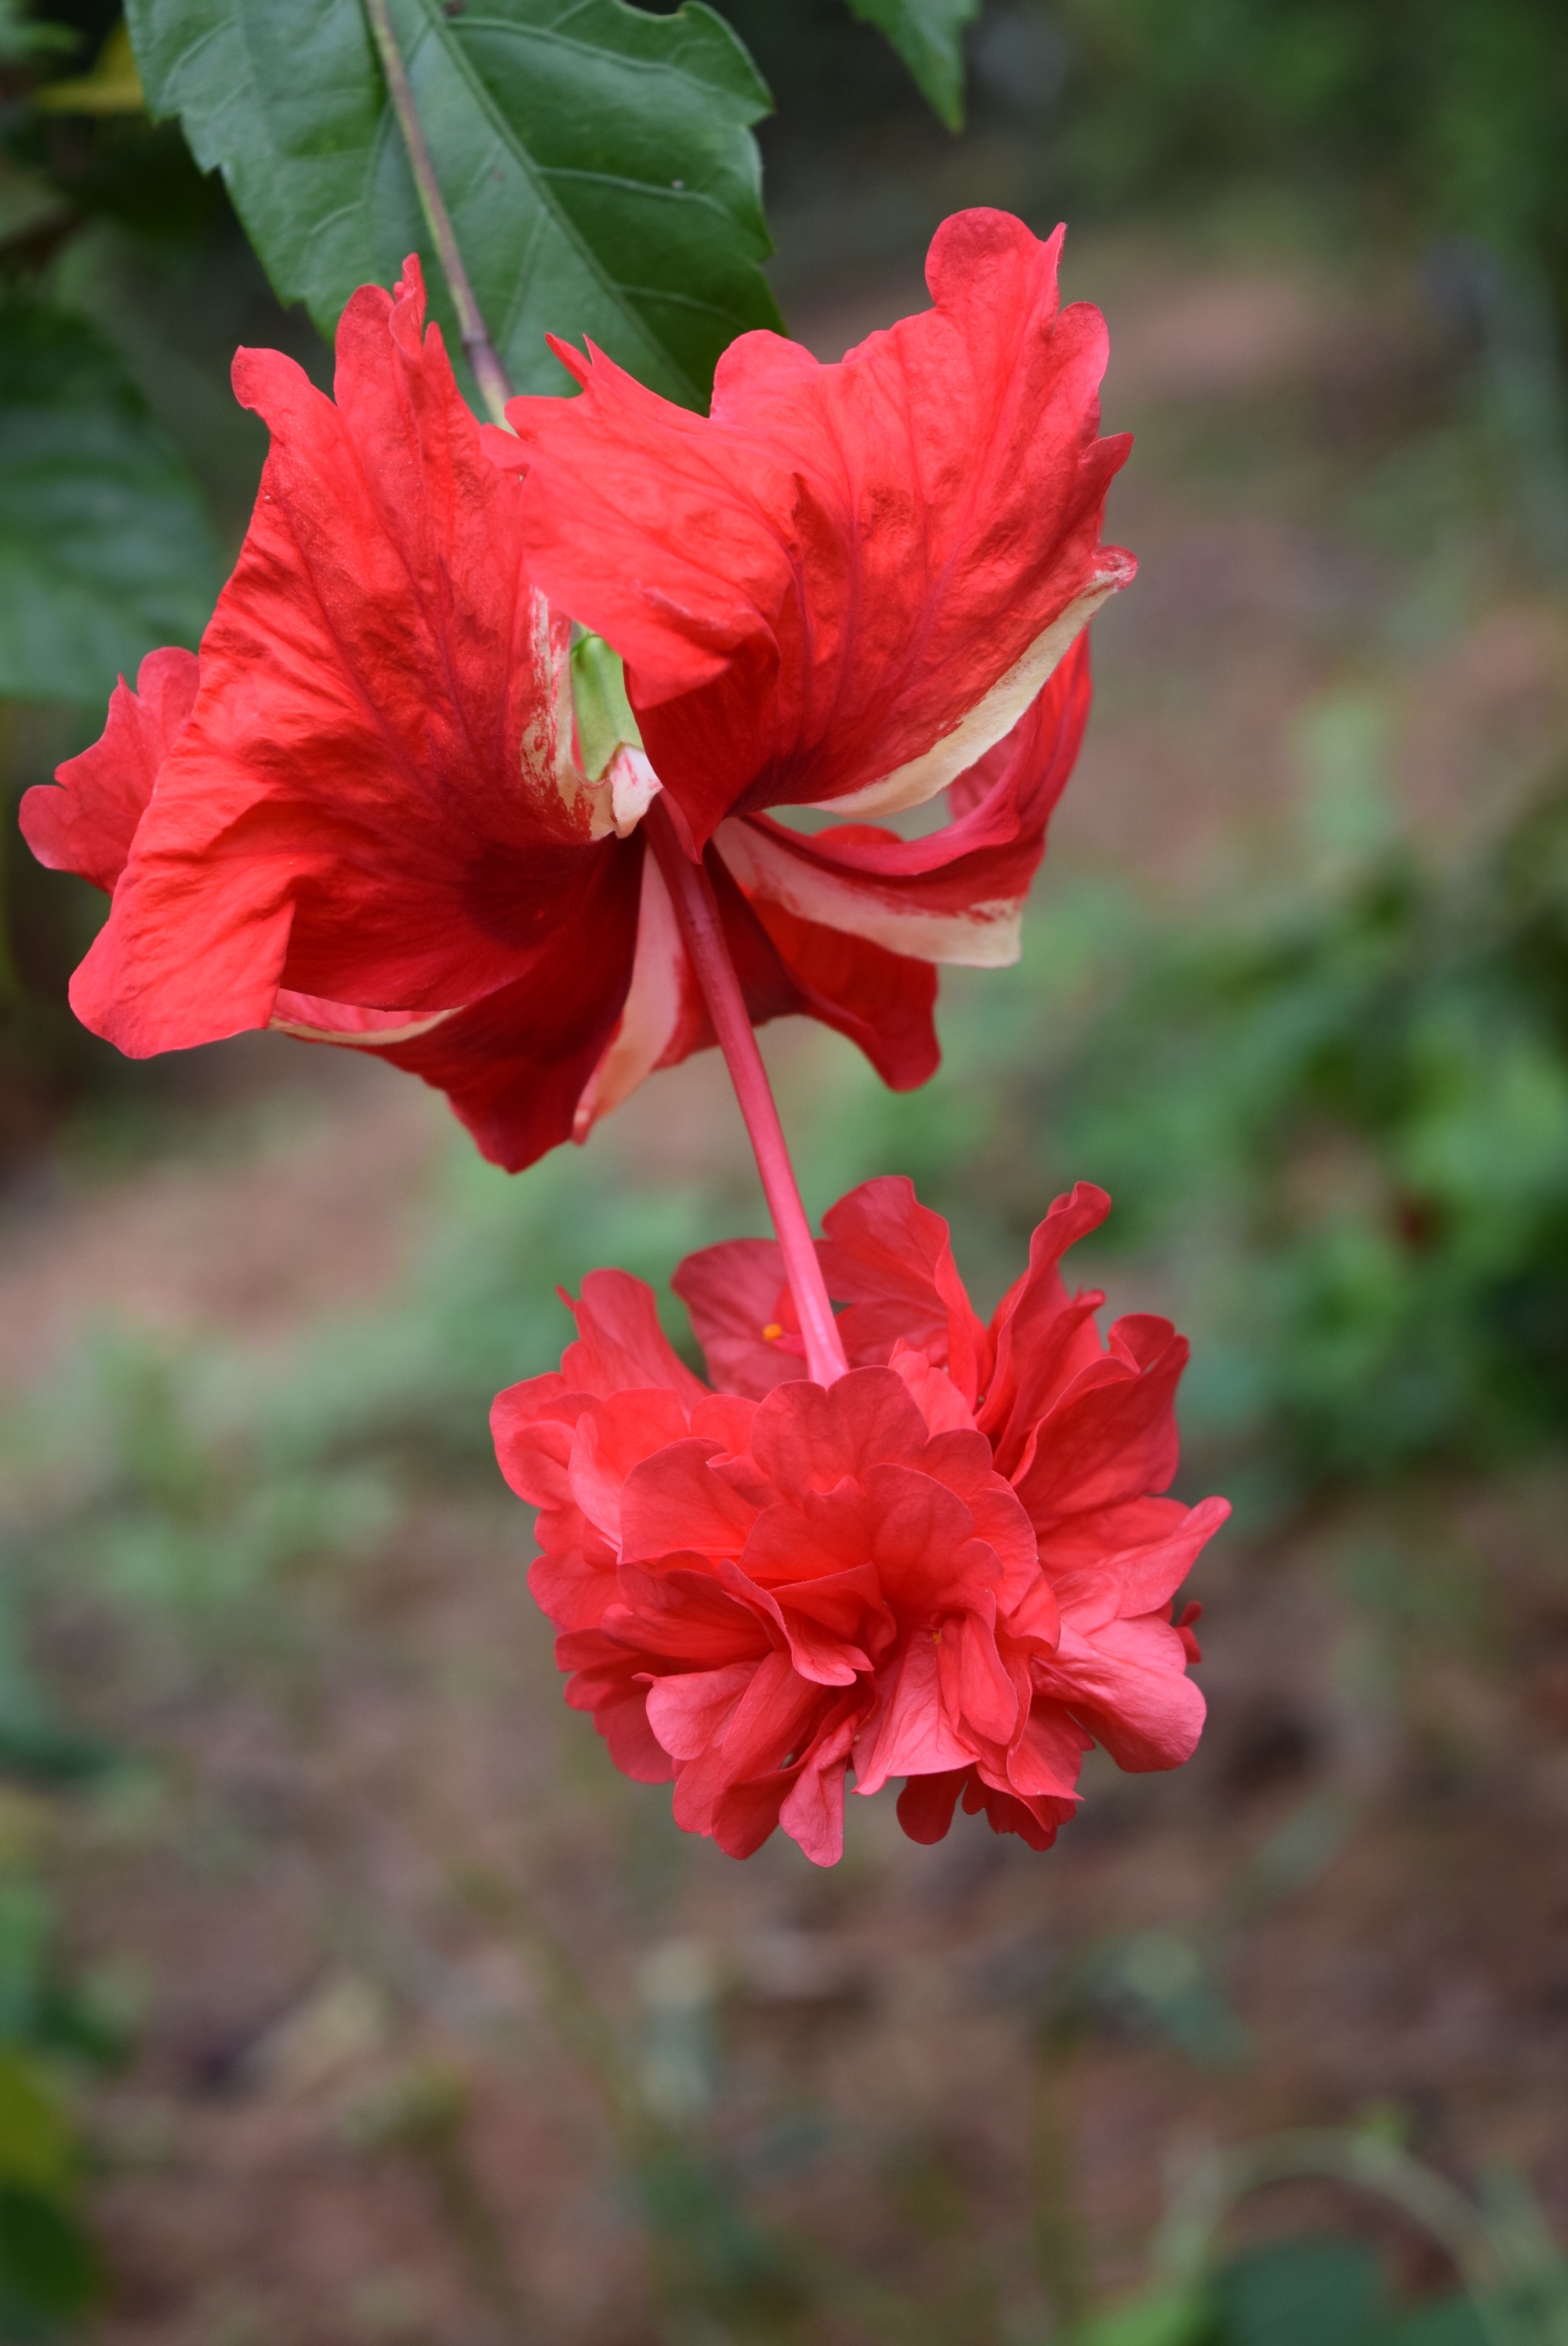
plant, flower, petal, red, botany, flora, shrub, hibiscus, malvales, gladiolus, macro photography, flowering plant, chinese hibiscus, hibiscus rosa sinensis, annual plant, land plant, red double